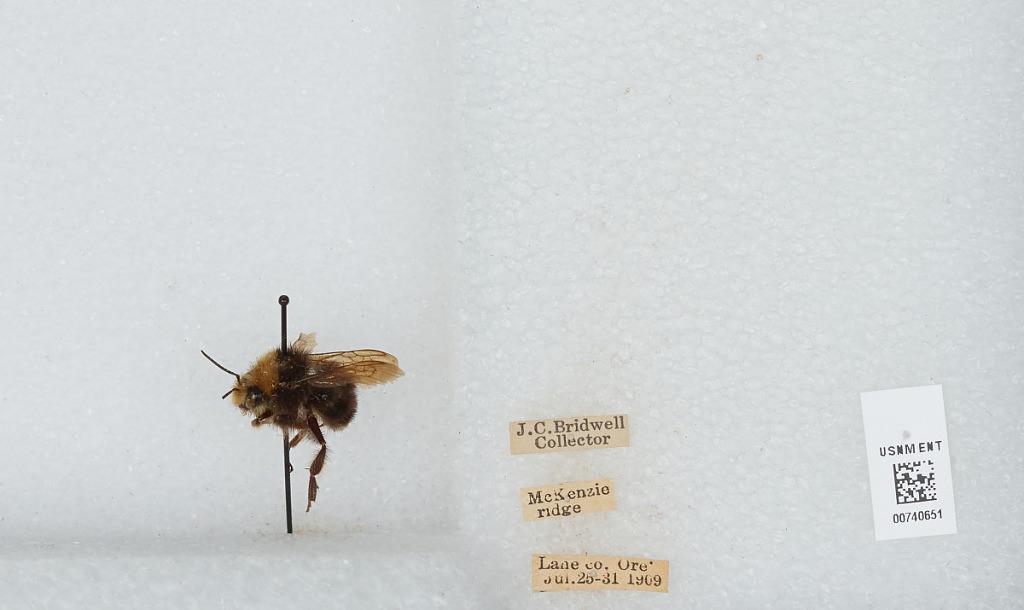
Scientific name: Bombus (Pyrobombus) vosnesenskii Radoszkowski
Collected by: J. Bridwell
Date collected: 1909-7-25
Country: United States
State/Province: Oregon
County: Lane
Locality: McKenzie Ridge
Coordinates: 44.1753, -122.163